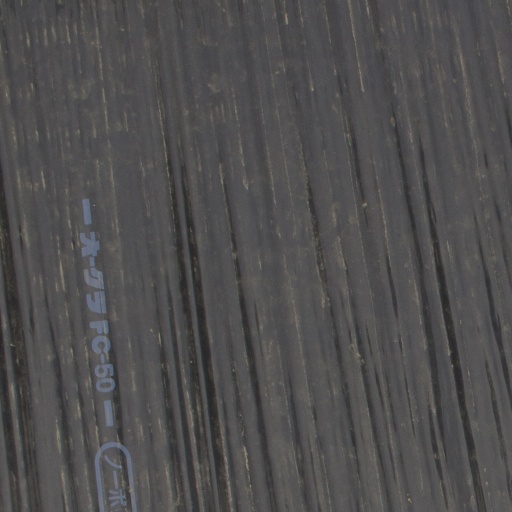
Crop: Jerusalem artichoke